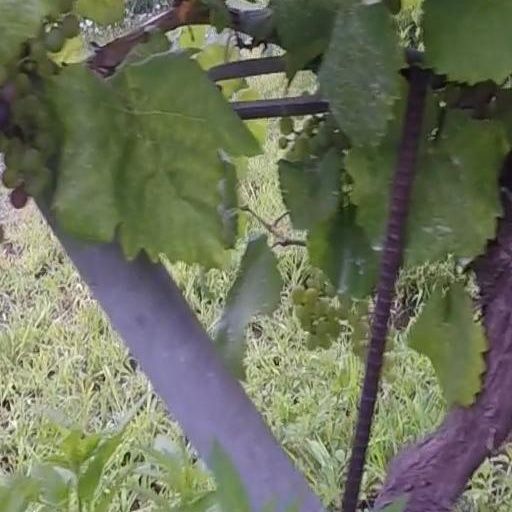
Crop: grape